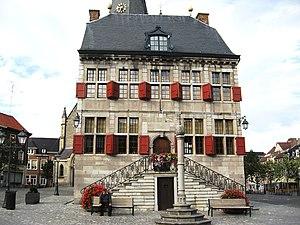
Le Pays mosan est une région, sans frontières précises, qui s'étend le long de la Meuse dans les Pays-Bas et la Belgique. Dans son sens restrictif, le Pays mosan désigne la bande étroite de la vallée le long de la Meuse entre Mook, aux Pays-Bas, et Namur, en Belgique. Dans la région de langue néerlandaise, le terme désigne généralement la vallée de la Meuse entre Mook et Eijsden, comprenant la région frontalière belge de la vallée entre Kessenich et Lanaken. Les francophones utilisent ce terme pour désigner la vallée de la Meuse située en Wallonie. Dans l'historiographie, le Pays mosan s'étend sur l'ancien territoire de la principauté de Liège ainsi que sur un grand nombre de petits fiefs de la région, comprenant le Ville libre d'Empire d'Aix-la-Chapelle et la double seigneurie de Maastricht. Cela correspond approximativement à la province du Limbourg néerlandais, la province du Limbourg belge et la province de Liège. Dans l'histoire de l'art, le Pays mosan est une région où s'établirent plusieurs styles et courant d'art et architecture : l'art mosan, le gothique mosan, la Renaissance mosane ou encore le baroque mosan.
Cette page regroupe l'ensemble des monuments classés de la ville de Bilzen.
Bilzen est une ville néerlandophone de Belgique située en Région flamande dans la province de Limbourg.